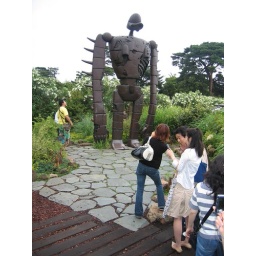
castle in the sky